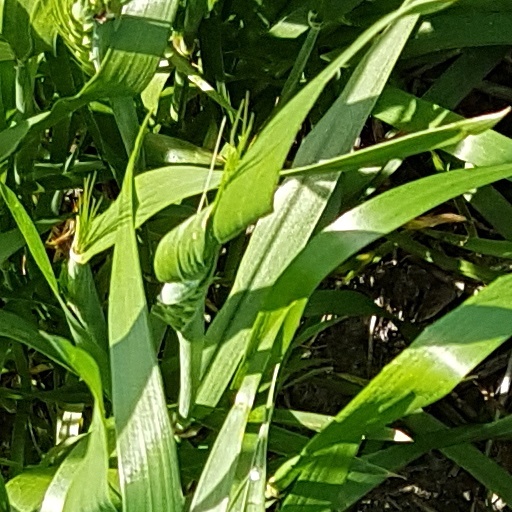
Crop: wheat